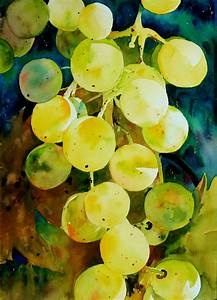
Label: grape